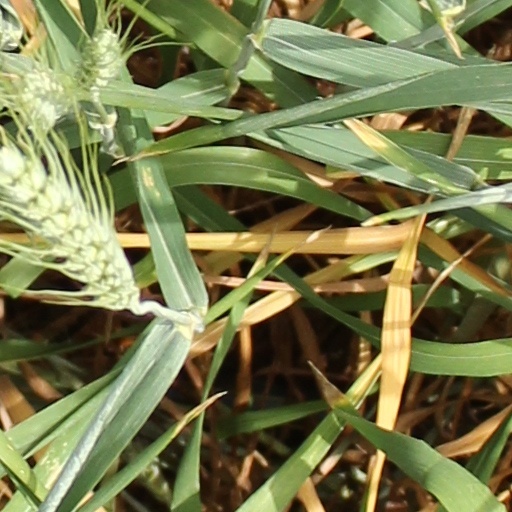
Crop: wheat